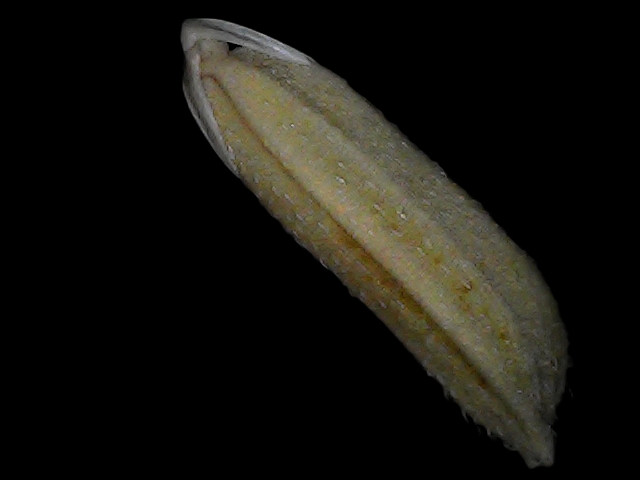
Rice variety: Bd87